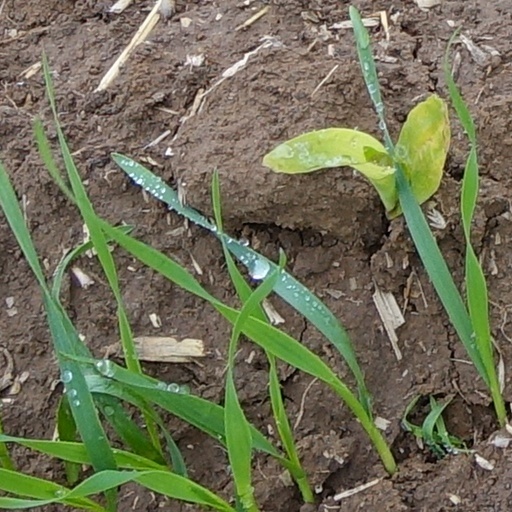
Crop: wheat